Northrop F-5

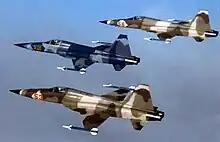
A trio of USAF aggressor squadron F-5Es in formation

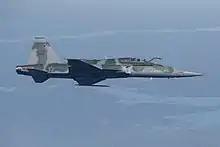
Brazilian Air Force F-5EM

In June 1967, the US donated the surviving aircraft of 10th FCS USAF to South Vietnam. The president of South Vietnam had asked the US for F-4 Phantoms, but these were in high demand, while the Republic of Vietnam Air Force (RVNAF) was flying only ground support missions, operating only Douglas A-1 Skyraider attackers at that point. In addition, the North Vietnamese Vietnam People's Air Force (VPAF) was not sending aircraft over South Vietnam. Hence the RVNAF did not require an aircraft with advanced air to air capabilities (like the F-4). A dedicated RVNAF unit was formed – the 522nd Fighter Squadron.